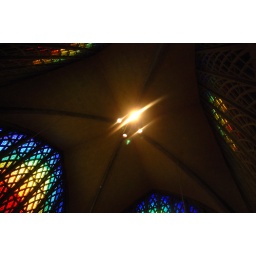
Rainbow stained glass windows in the Interfaith Chapel at the University of Rochester.